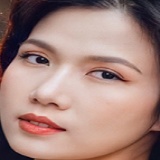
diễn viên Nguyễn Thùy Dương (Muối Tỷ)